Al-Mazyunah Free Zone

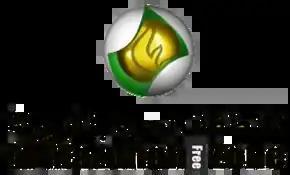
The Logo of Almazunah Free Zone

Al-Mazyunah Free Zone (Arabic: المنطقة الحرة بالمزيونة) is a free trade zone in Oman.